Boeing 757

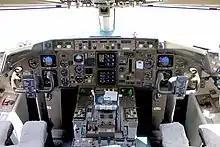
View of a 757 cockpit with six paired color displays.

Customer interest in new 757s continued to decline, and in 2003, a renewed sales campaign centered on the and yielded only five new orders. In October 2003, following Continental Airlines' decision to switch its remaining orders to the , Boeing announced the end of 757 production. The 1,050th and last example, a built for Shanghai Airlines, rolled off the production line at the Renton factory on October 28, 2004, and was delivered on November 28, 2005, after several months of storage. With the conclusion of the 757 program, Boeing consolidated 737 assembly at its Renton factory, downsizing its facilities by 40 percent and shifting staff to different locations.